Bajaj Pulsar

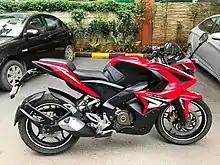
Bajaj Pulsar RS200

A naked version of Pulsar 220 is also launched, named as Pulsar 220S (Street Fighter) which retains everything from Pulsar 220 except the front fairing. Front fairing is similar to Pulsar 180/150. The former Pulsar 220 was renamed as Pulsar 220F.